Deveselu

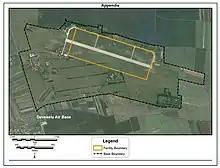
The airbase seen in 2011.

In the wake of the 2022 Russian invasion of Ukraine, the Aegis Ashore Missile Defense Complex in Deveselu has assumed an essential role for the security of the NATO Alliance; the SM-3 interceptors have the capability to destroy slower, medium-range ballistic missiles with potential nuclear payload during mid-course flight, could also probably work against hypersonic weapons.